Jean Perrin

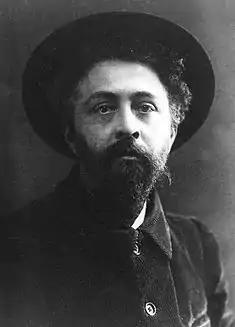
Jean Perrin in 1908

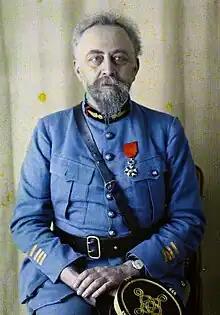
Autochrome portrait by Auguste Léon, 1918

In 1895, Perrin showed that cathode rays were of negative electric charge in nature. He determined the Avogadro constant by several methods. He explained solar energy as due to the thermonuclear reactions of hydrogen.